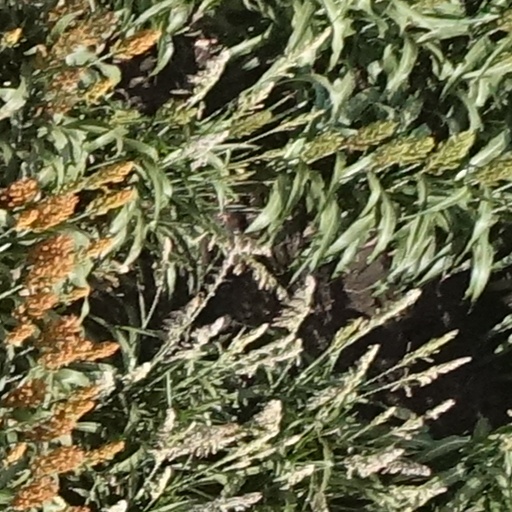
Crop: sorghum